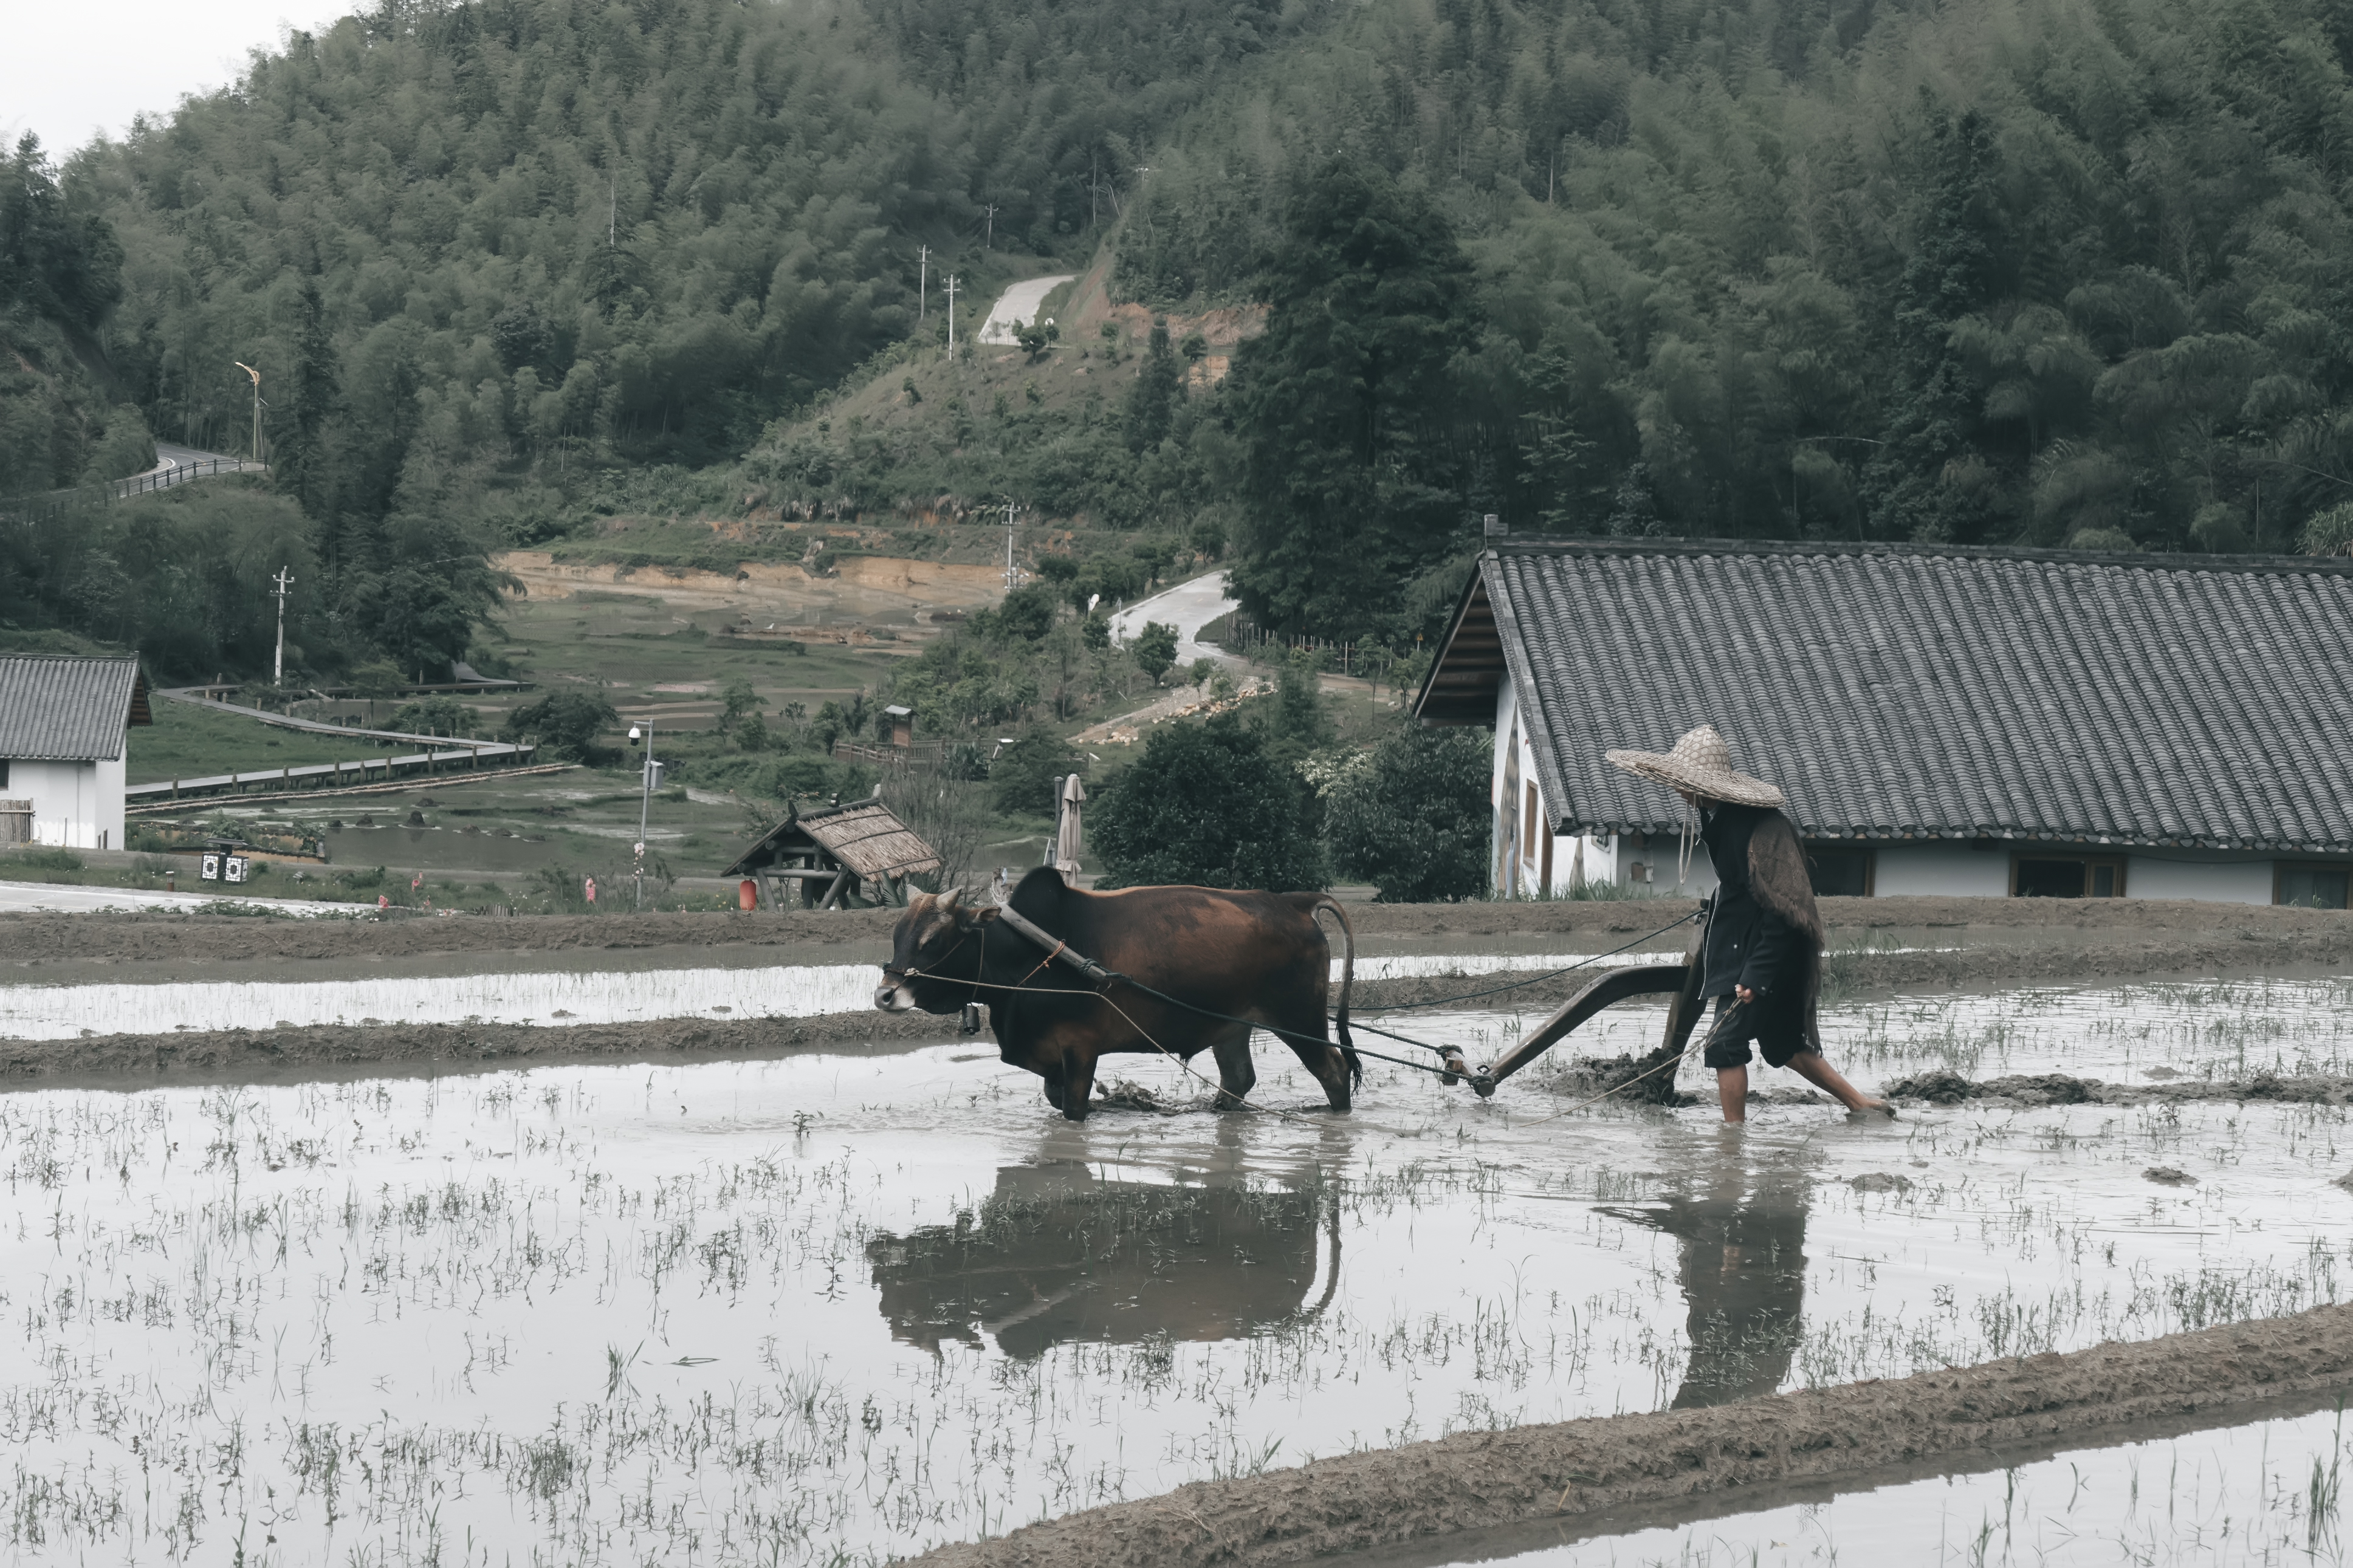
cultivation, water, working animal, plant, tree, farmer, agriculture, landscape, pack animal, house, mountain, pasture, ranch, monochrome, field, ox, hut, monochrome photography, farm, bovine, grassland, village, livestock, farmworker